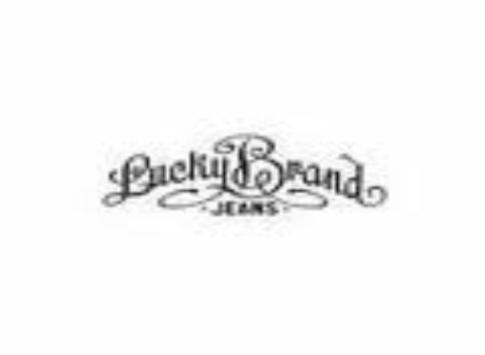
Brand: lucky brand
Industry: Clothes